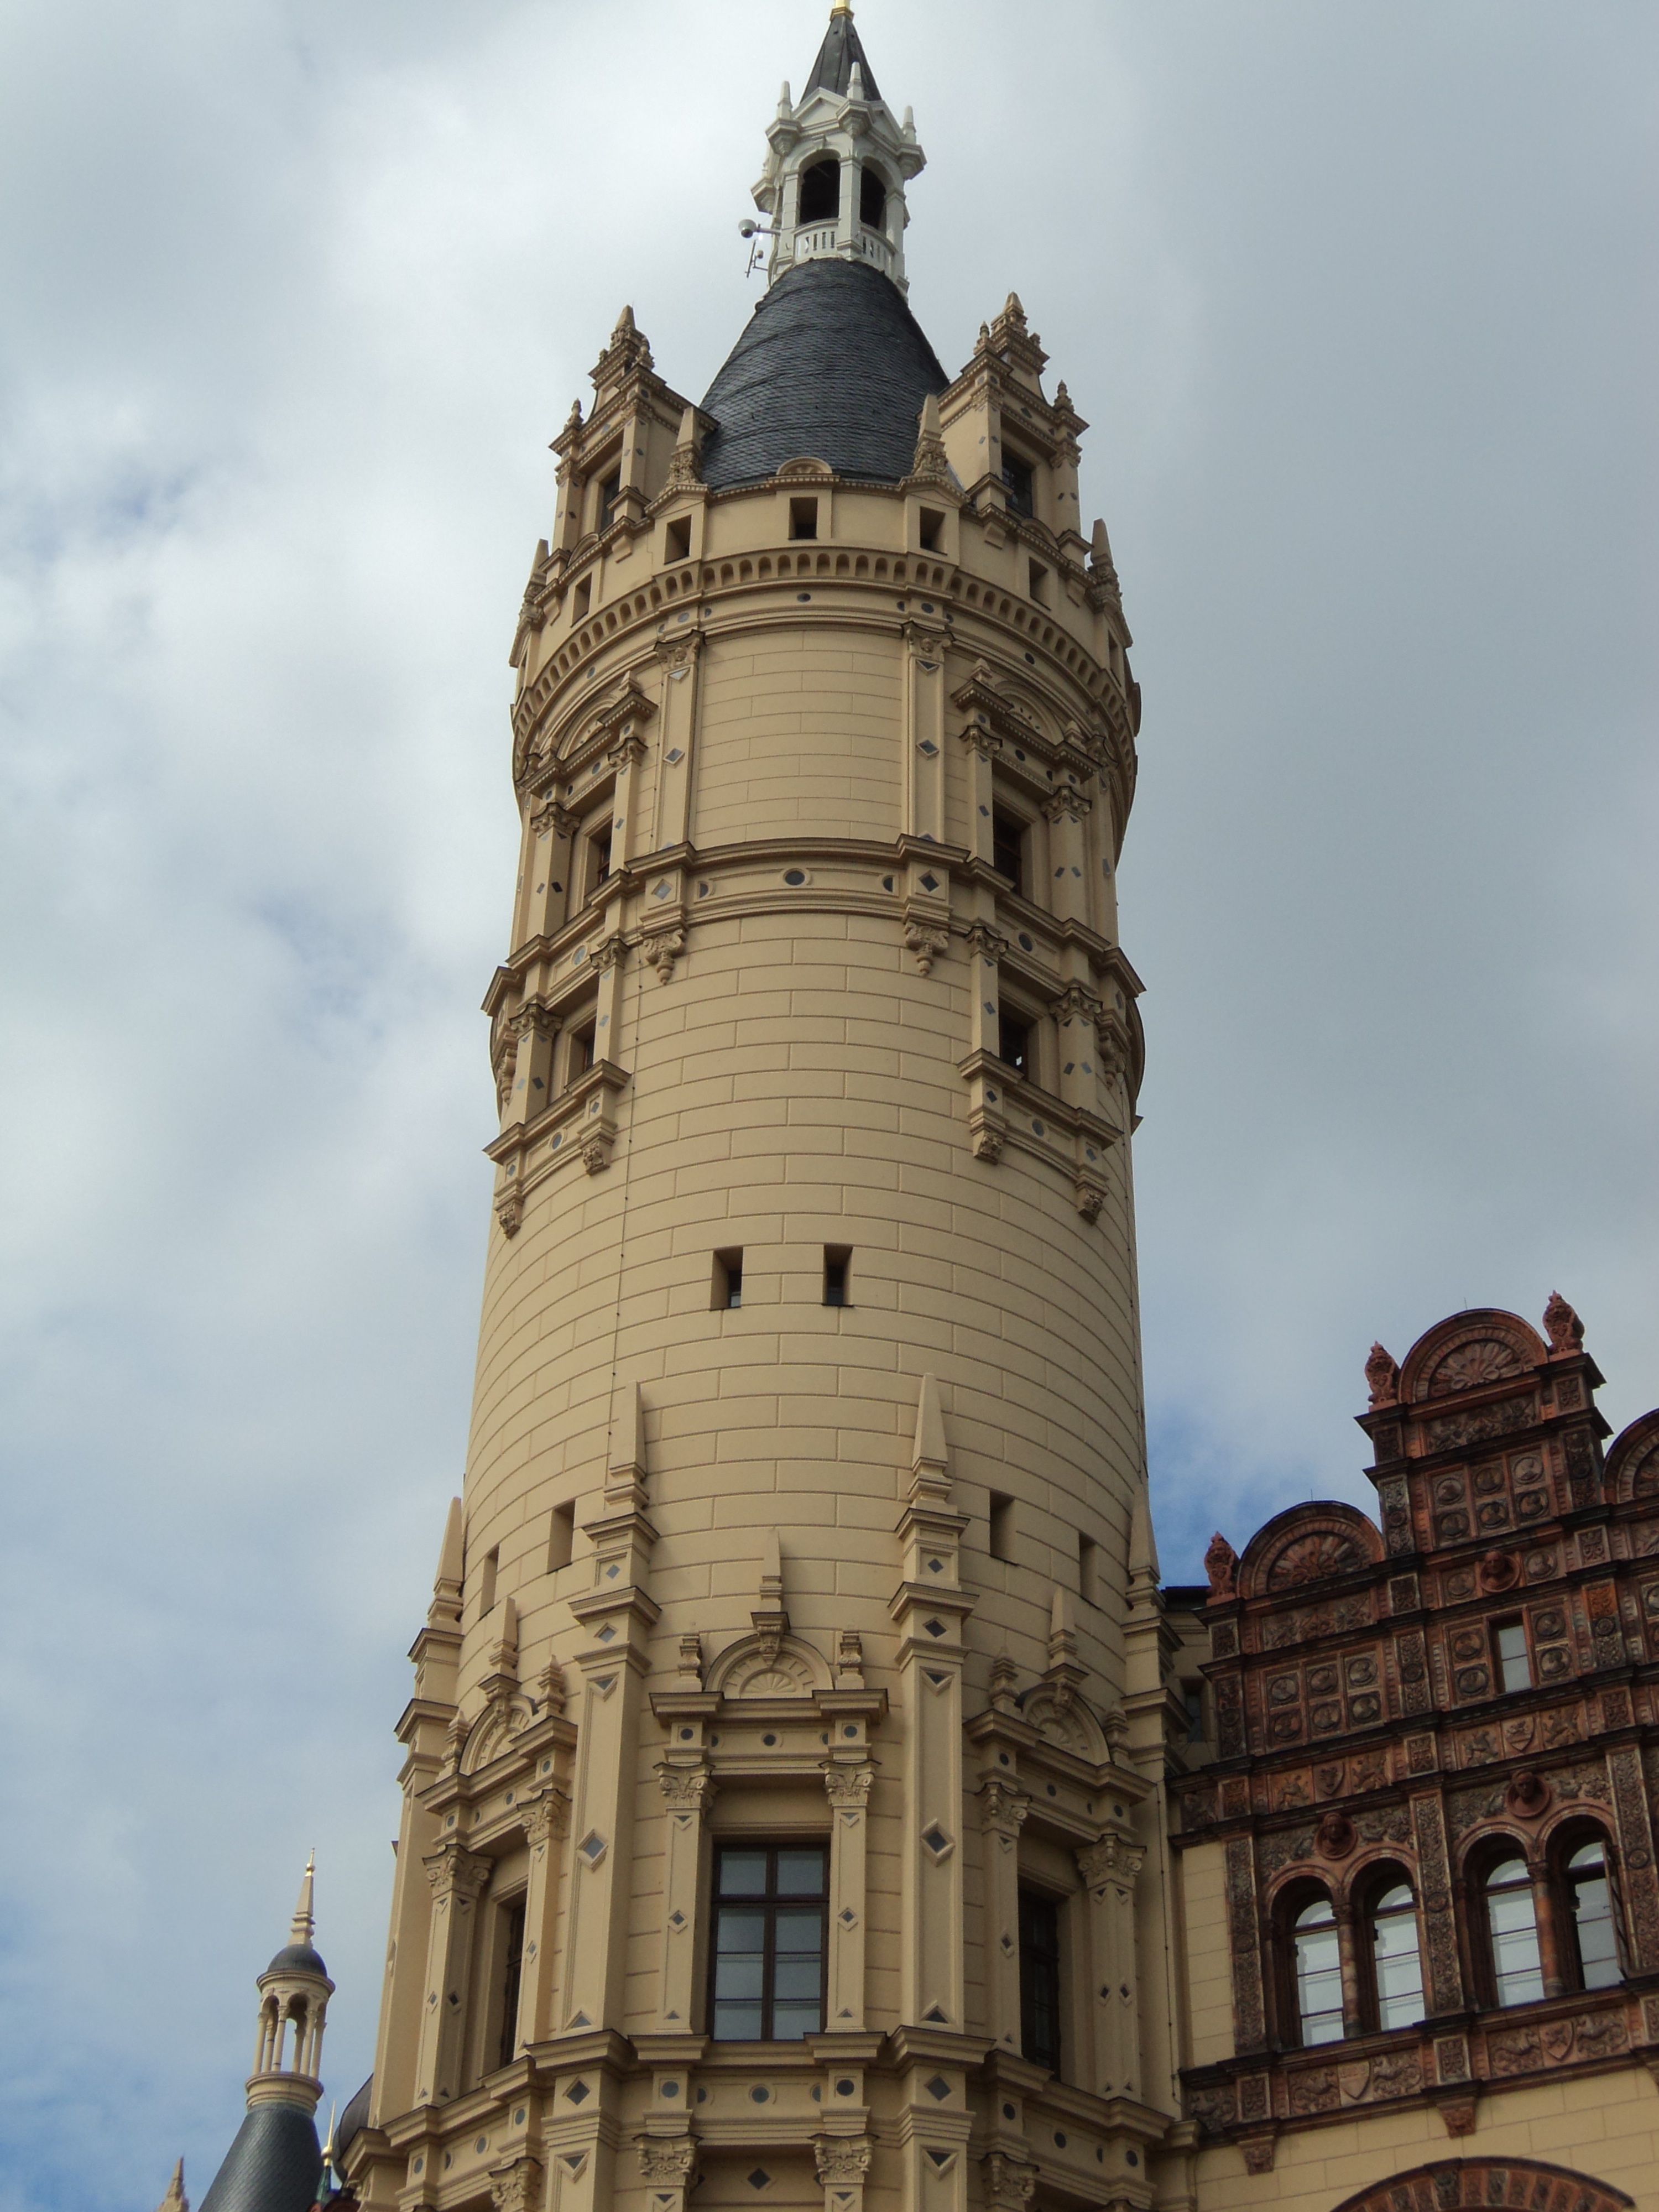
building, tower, castle, landmark, cathedral, place of worship, clock tower, bell tower, spire, steeple, schwerin